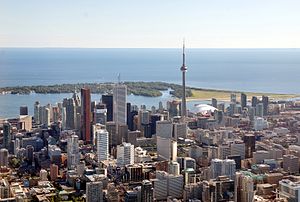
Toronto
Toronto er hovedstad i provinsen Ontario i Canada.